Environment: real
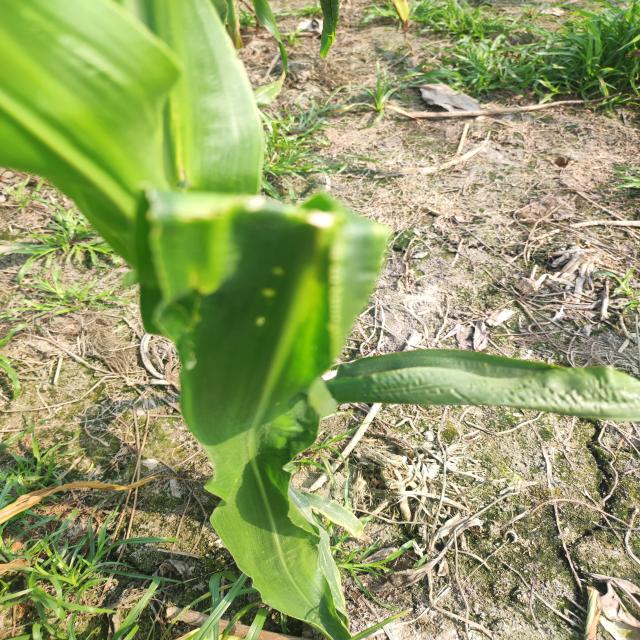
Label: fall_armyworm